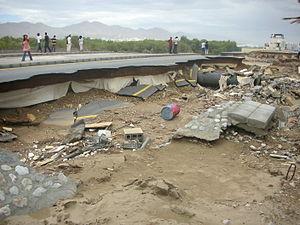
Le cyclone Gonu, nommé Cyclone 02A de 2007 par le Joint Typhoon Warning Center, a été le plus fort cyclone tropical enregistré dans la mer d'Arabie, et à égalité pour le plus fort cyclone enregistré dans le Nord de l'océan Indien. Deuxième cyclone tropical de la saison cyclonique 2007 dans le Nord de l'océan Indien, Gonu est né à partir d'une zone persistante de convection dans l'est de la mer d'Arabie le 1ᵉʳ juin. Bénéficiant d'un environnement favorable de haut niveau et de températures élevées à la surface des eaux, il s'intensifia jusqu'à atteindre un maximum des vents à 240 km/h le 3 juin, comme le signala le service météorologique indien. Gonu s'affaiblit après qu'il tomba sur des eaux plus froides et un air plus sec, et le 5 juin, il atteignit les terres sur l'extrémité la plus à l'Est d'Oman, devenant le plus fort cyclone tropical à frapper la péninsule Arabique.